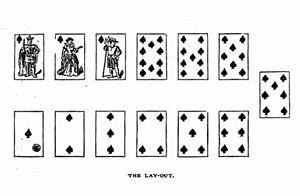
Le pharaon est un jeu de cartes, particulièrement en vogue à Versailles à la cour de Louis XV et de Louis XVI. « En ce temps, les dames jouaient au pharaon. Un soir, à la cour, ma grand-mère, jouant contre le duc d’Orléans, perdit sur parole une somme considérable. » Les règles de ce jeu étaient telles qu’elles avantageaient de beaucoup le banquier. Il était facile de tricher au pharaon à condition d’avoir du sang-froid. Casanova écrit dans son Histoire de ma vie qu’il ne faut jamais ponter au pharaon si on veut gagner et il rapporte comment il prit part à une opération de tricherie avec un « correcteur de fortune » milanais, comme on les appelait alors, du nom de Don Antonio Croce.